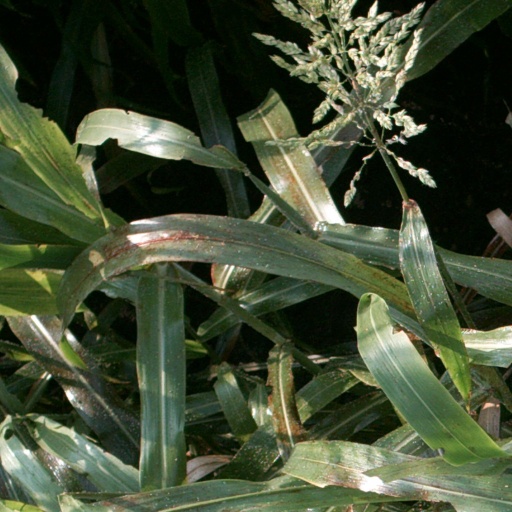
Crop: sorghum